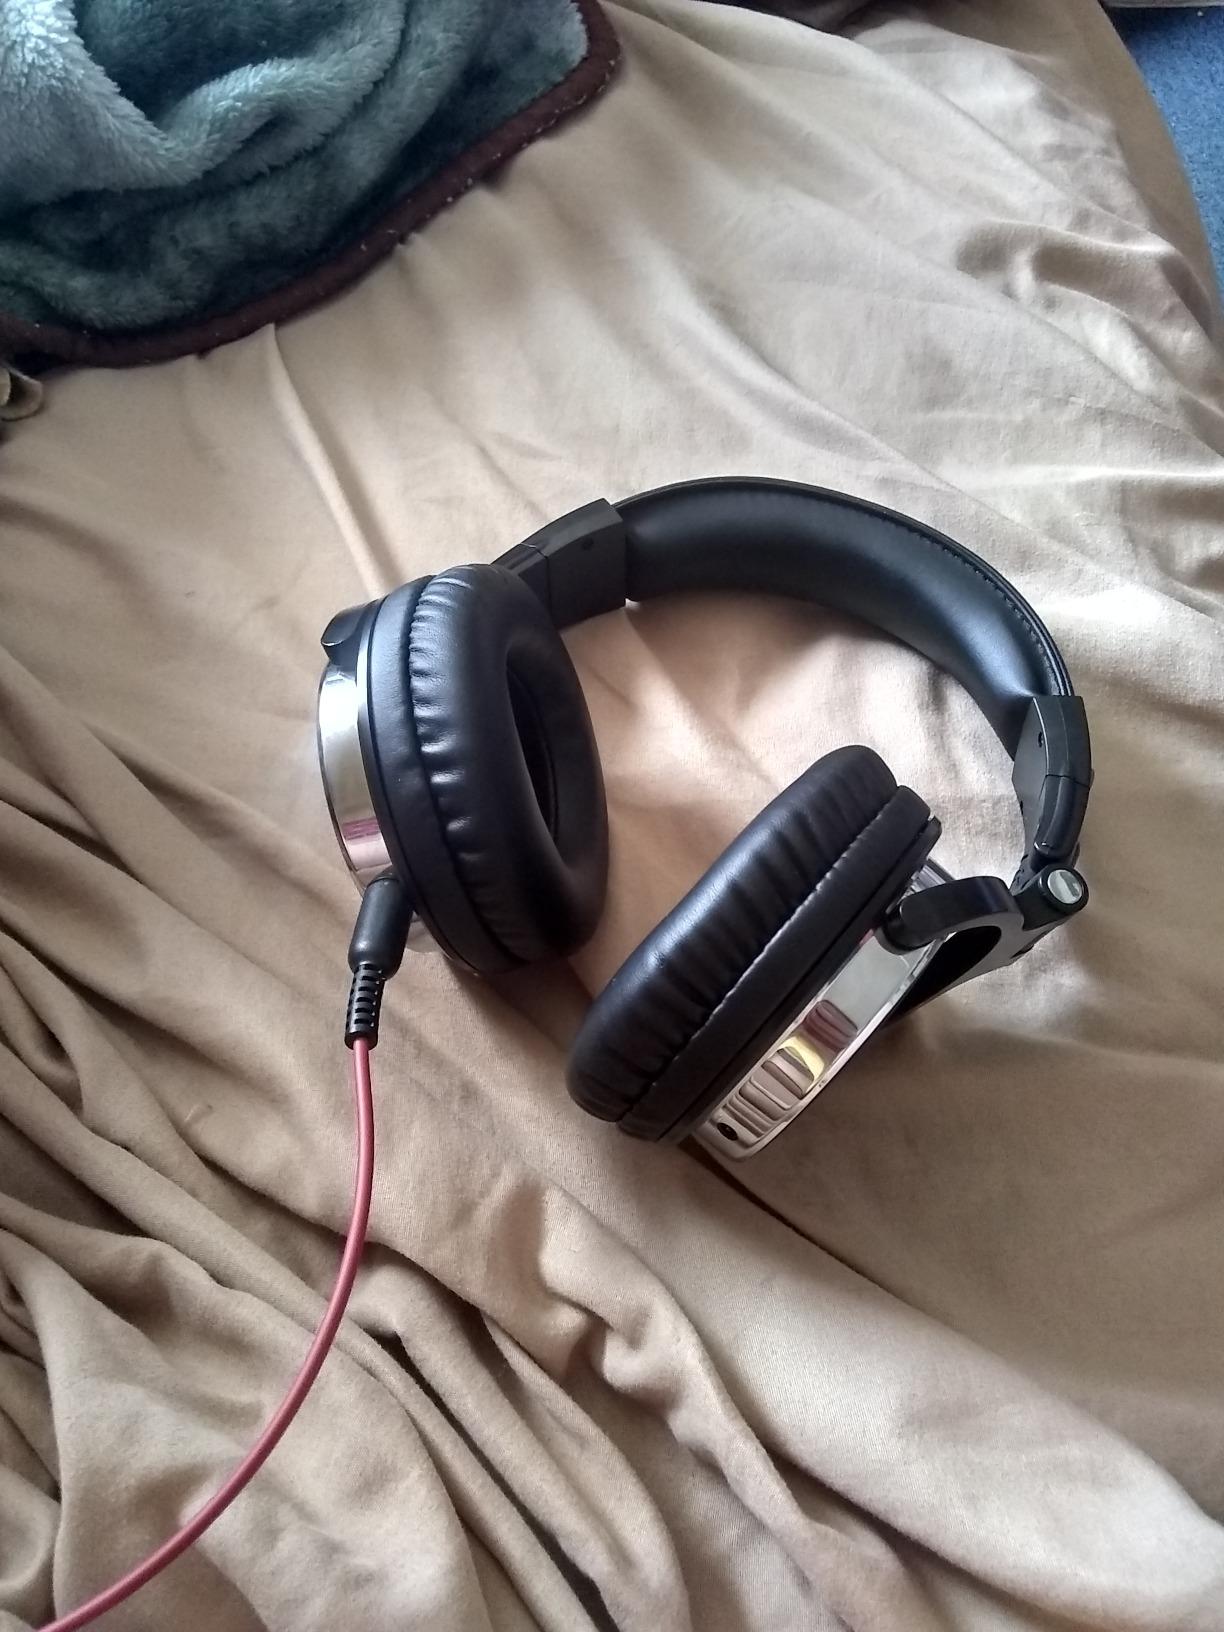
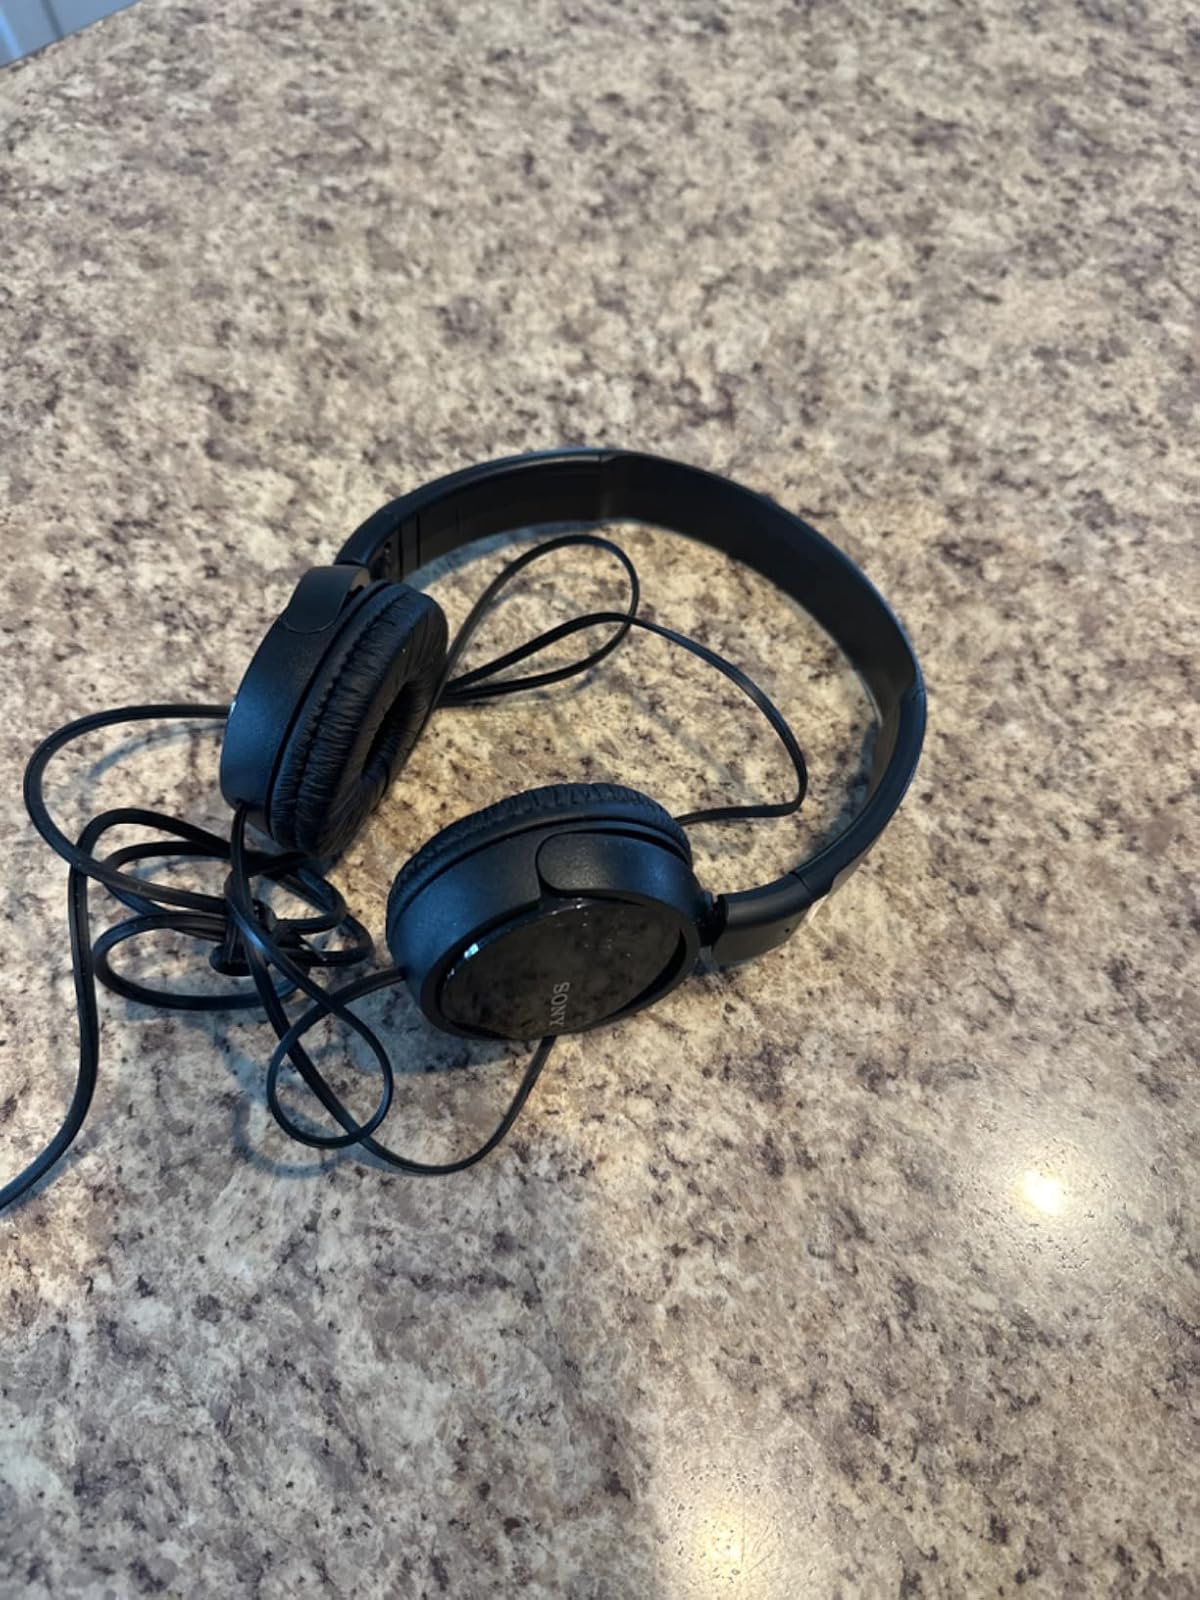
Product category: headphones
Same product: no